List of NBA players who have spent their entire career with one franchise

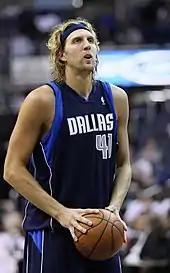
Dirk Nowitzki played 21 years with the Dallas Mavericks, the most of any NBA player with a single franchise.

The National Basketball Association (NBA) is a men's professional basketball league of 30 teams in North America (29 in the United States and one in Canada). The NBA was founded on June 6, 1946, in New York City, as the Basketball Association of America (BAA). The league adopted the NBA name at the start of the when it merged with the National Basketball League (NBL). The NBA is an active member of USA Basketball, which is recognized by the International Basketball Federation (FIBA) as the national governing body for basketball in the country. The league is considered to be one of the four major professional sports leagues of North America.